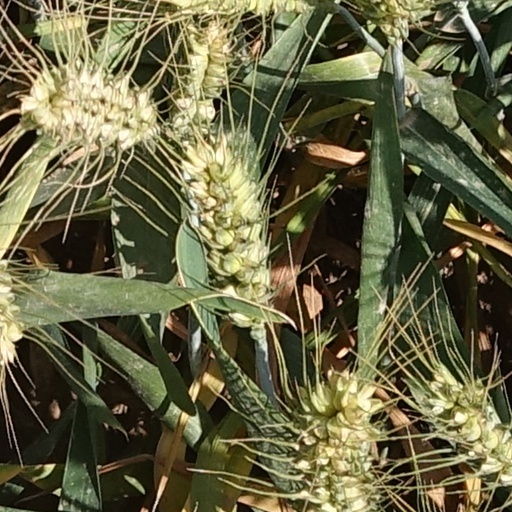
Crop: wheat